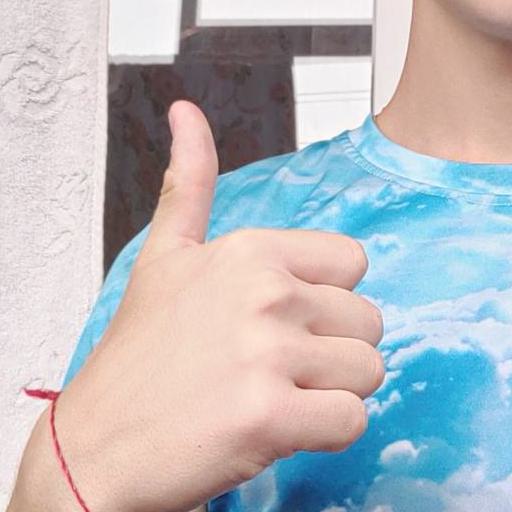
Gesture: like